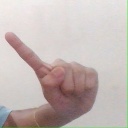
अक्षर: ए